Cherry Hinton

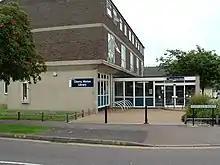
Cherry Hinton Library

There are two NHS GP surgeries in the village, one of which (the Cherry Hinton Medical Centre) has a practice shared with Brookfields Health Centre on Seymour Street, Cambridge, the other (Cherry Hinton Surgery on High Street) is shared with "The Surgery" of Mill Road. There is also a private Osteopath's practice on the High Street.